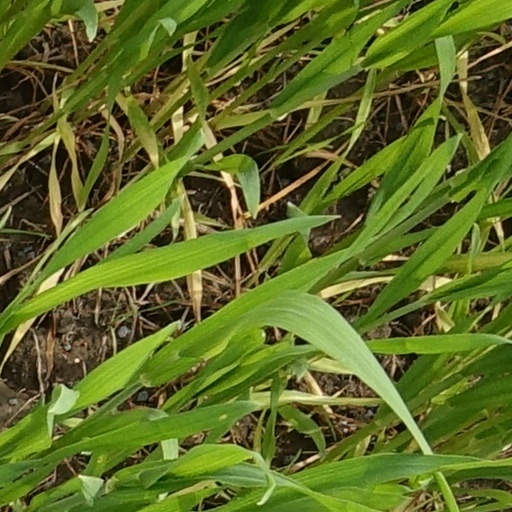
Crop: wheat